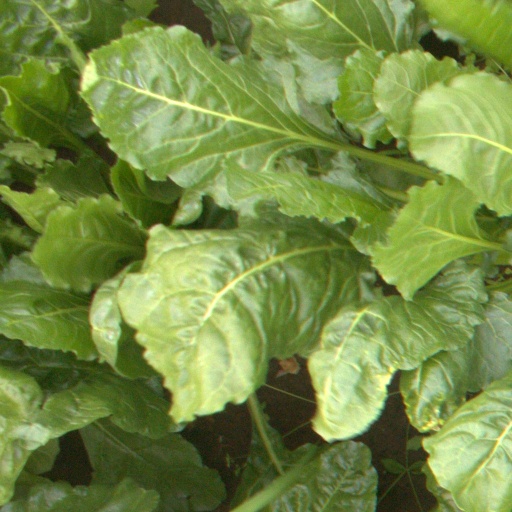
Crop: sugar beet